The Barns at Nappanee

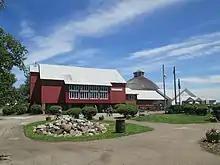
Amish Acres from the entrance.

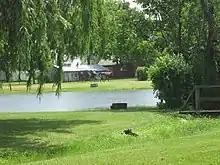
Riding a wagon at Amish Acres.

The Barns at Nappanee, Home of Amish Acres, formerly known solely as Amish Acres, is a tourist attraction in Nappanee, Indiana, created from an Old Order Amish farm. The farm was purchased in October 1968 at auction from the Manasses Kuhns’ estate. The farm was homesteaded by Moses Stahly in 1873. Moses was the son of pioneer Christian Stahly who emigrated from Germany with his widowed mother Barbara and three brothers to the southwest corner of Elkhart County in 1839; making them, perhaps, the earliest Amish settlers in Indiana.